Ulgundahi Island

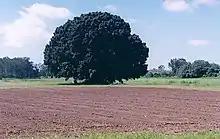
Fig tree

A new structure now stands on Ulgundahi Island, and acts as an undercover area. This allows school groups and members of the community to come and sit and Ulgundahi Island.